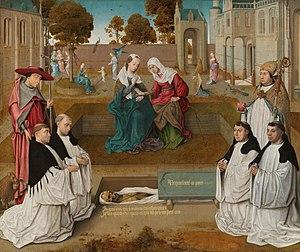
120 Tableaux du Rijksmuseum est un guide touristique comprenant des photos en noir et blanc d'une sélection de peintures conservées au Rijksmuseum d'Amsterdam. Il a été publié dans les années 1950-1990.